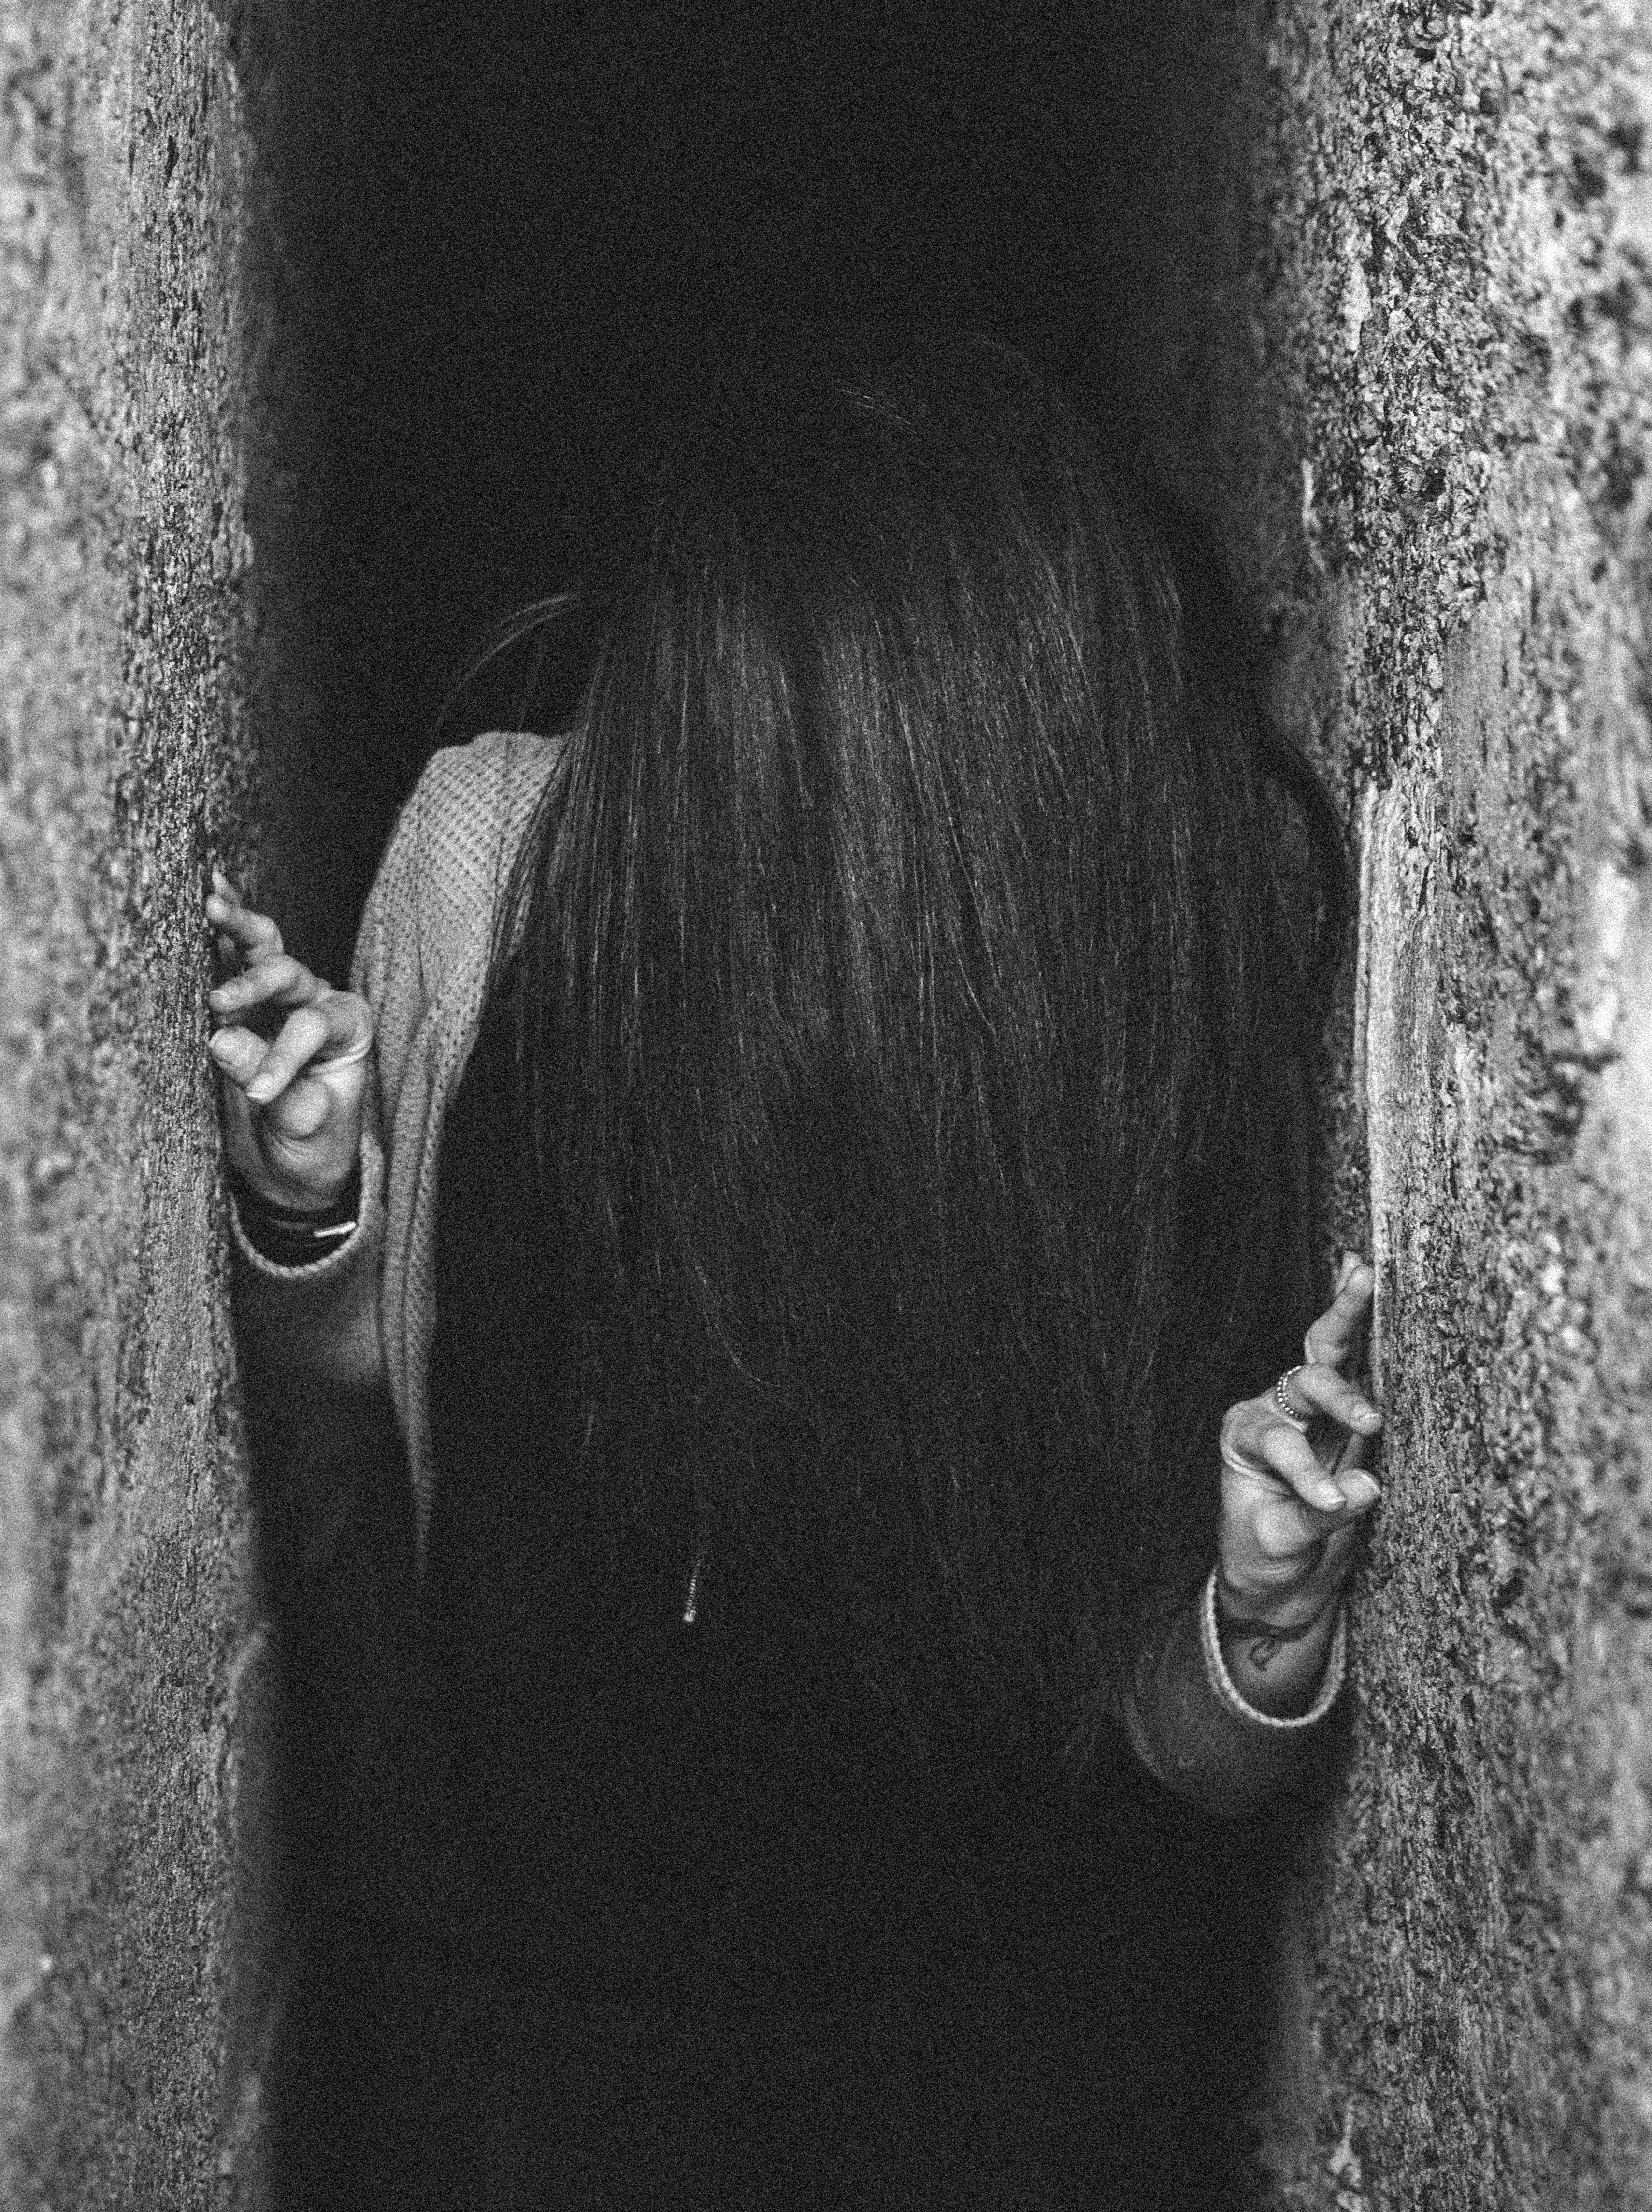
light, black and white, white, photography, portrait, color, shadow, darkness, black, monochrome, head, photograph, emotion, monochrome photography, film noir